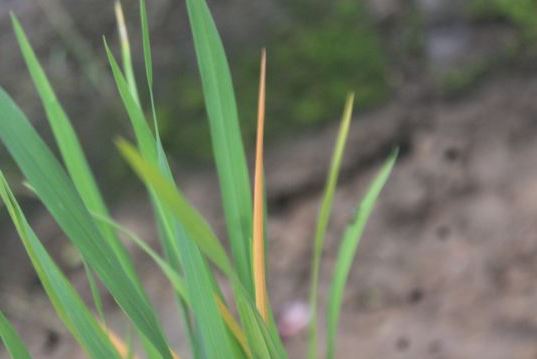
Disease: Tungro